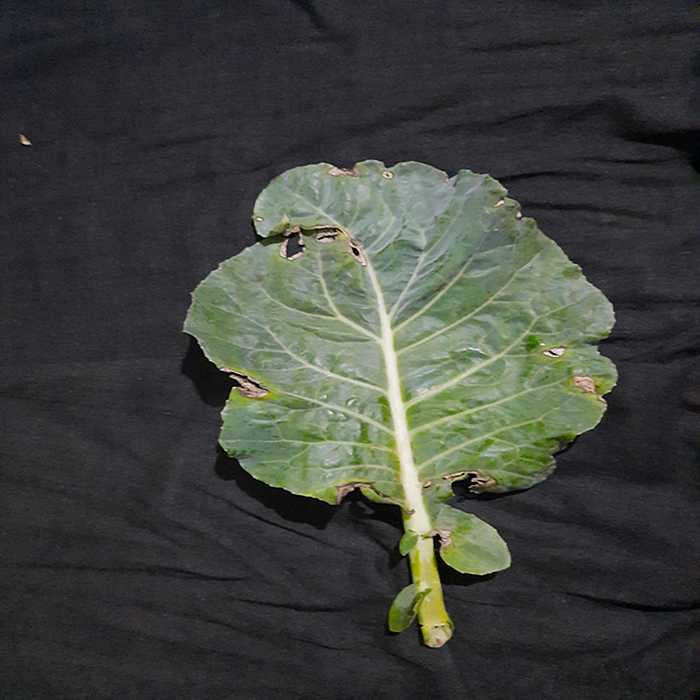
Plant: Cauliflower
Label: Downy mildew